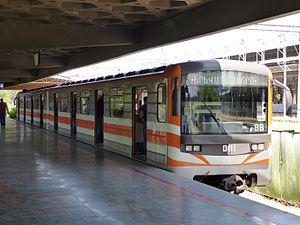
Rame modernisée de deux voitures du métro d'Erevan
Le métro d'Erevan est le métro qui dessert la ville d'Erevan, capitale de l'Arménie. Son unique ligne de dix stations s'étend du nord au sud de la ville sur 12,1 km.
La ligne 1 du métro d'Erevan est l'unique ligne en service du réseau métropolitain d'Erevan. Cette première ligne de la ville d'Erevan, dont le premier tronçon est mis en service en 1981, relie les stations Barekamoutioun et Place Garéguine Njdeh.